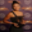
Label: woman